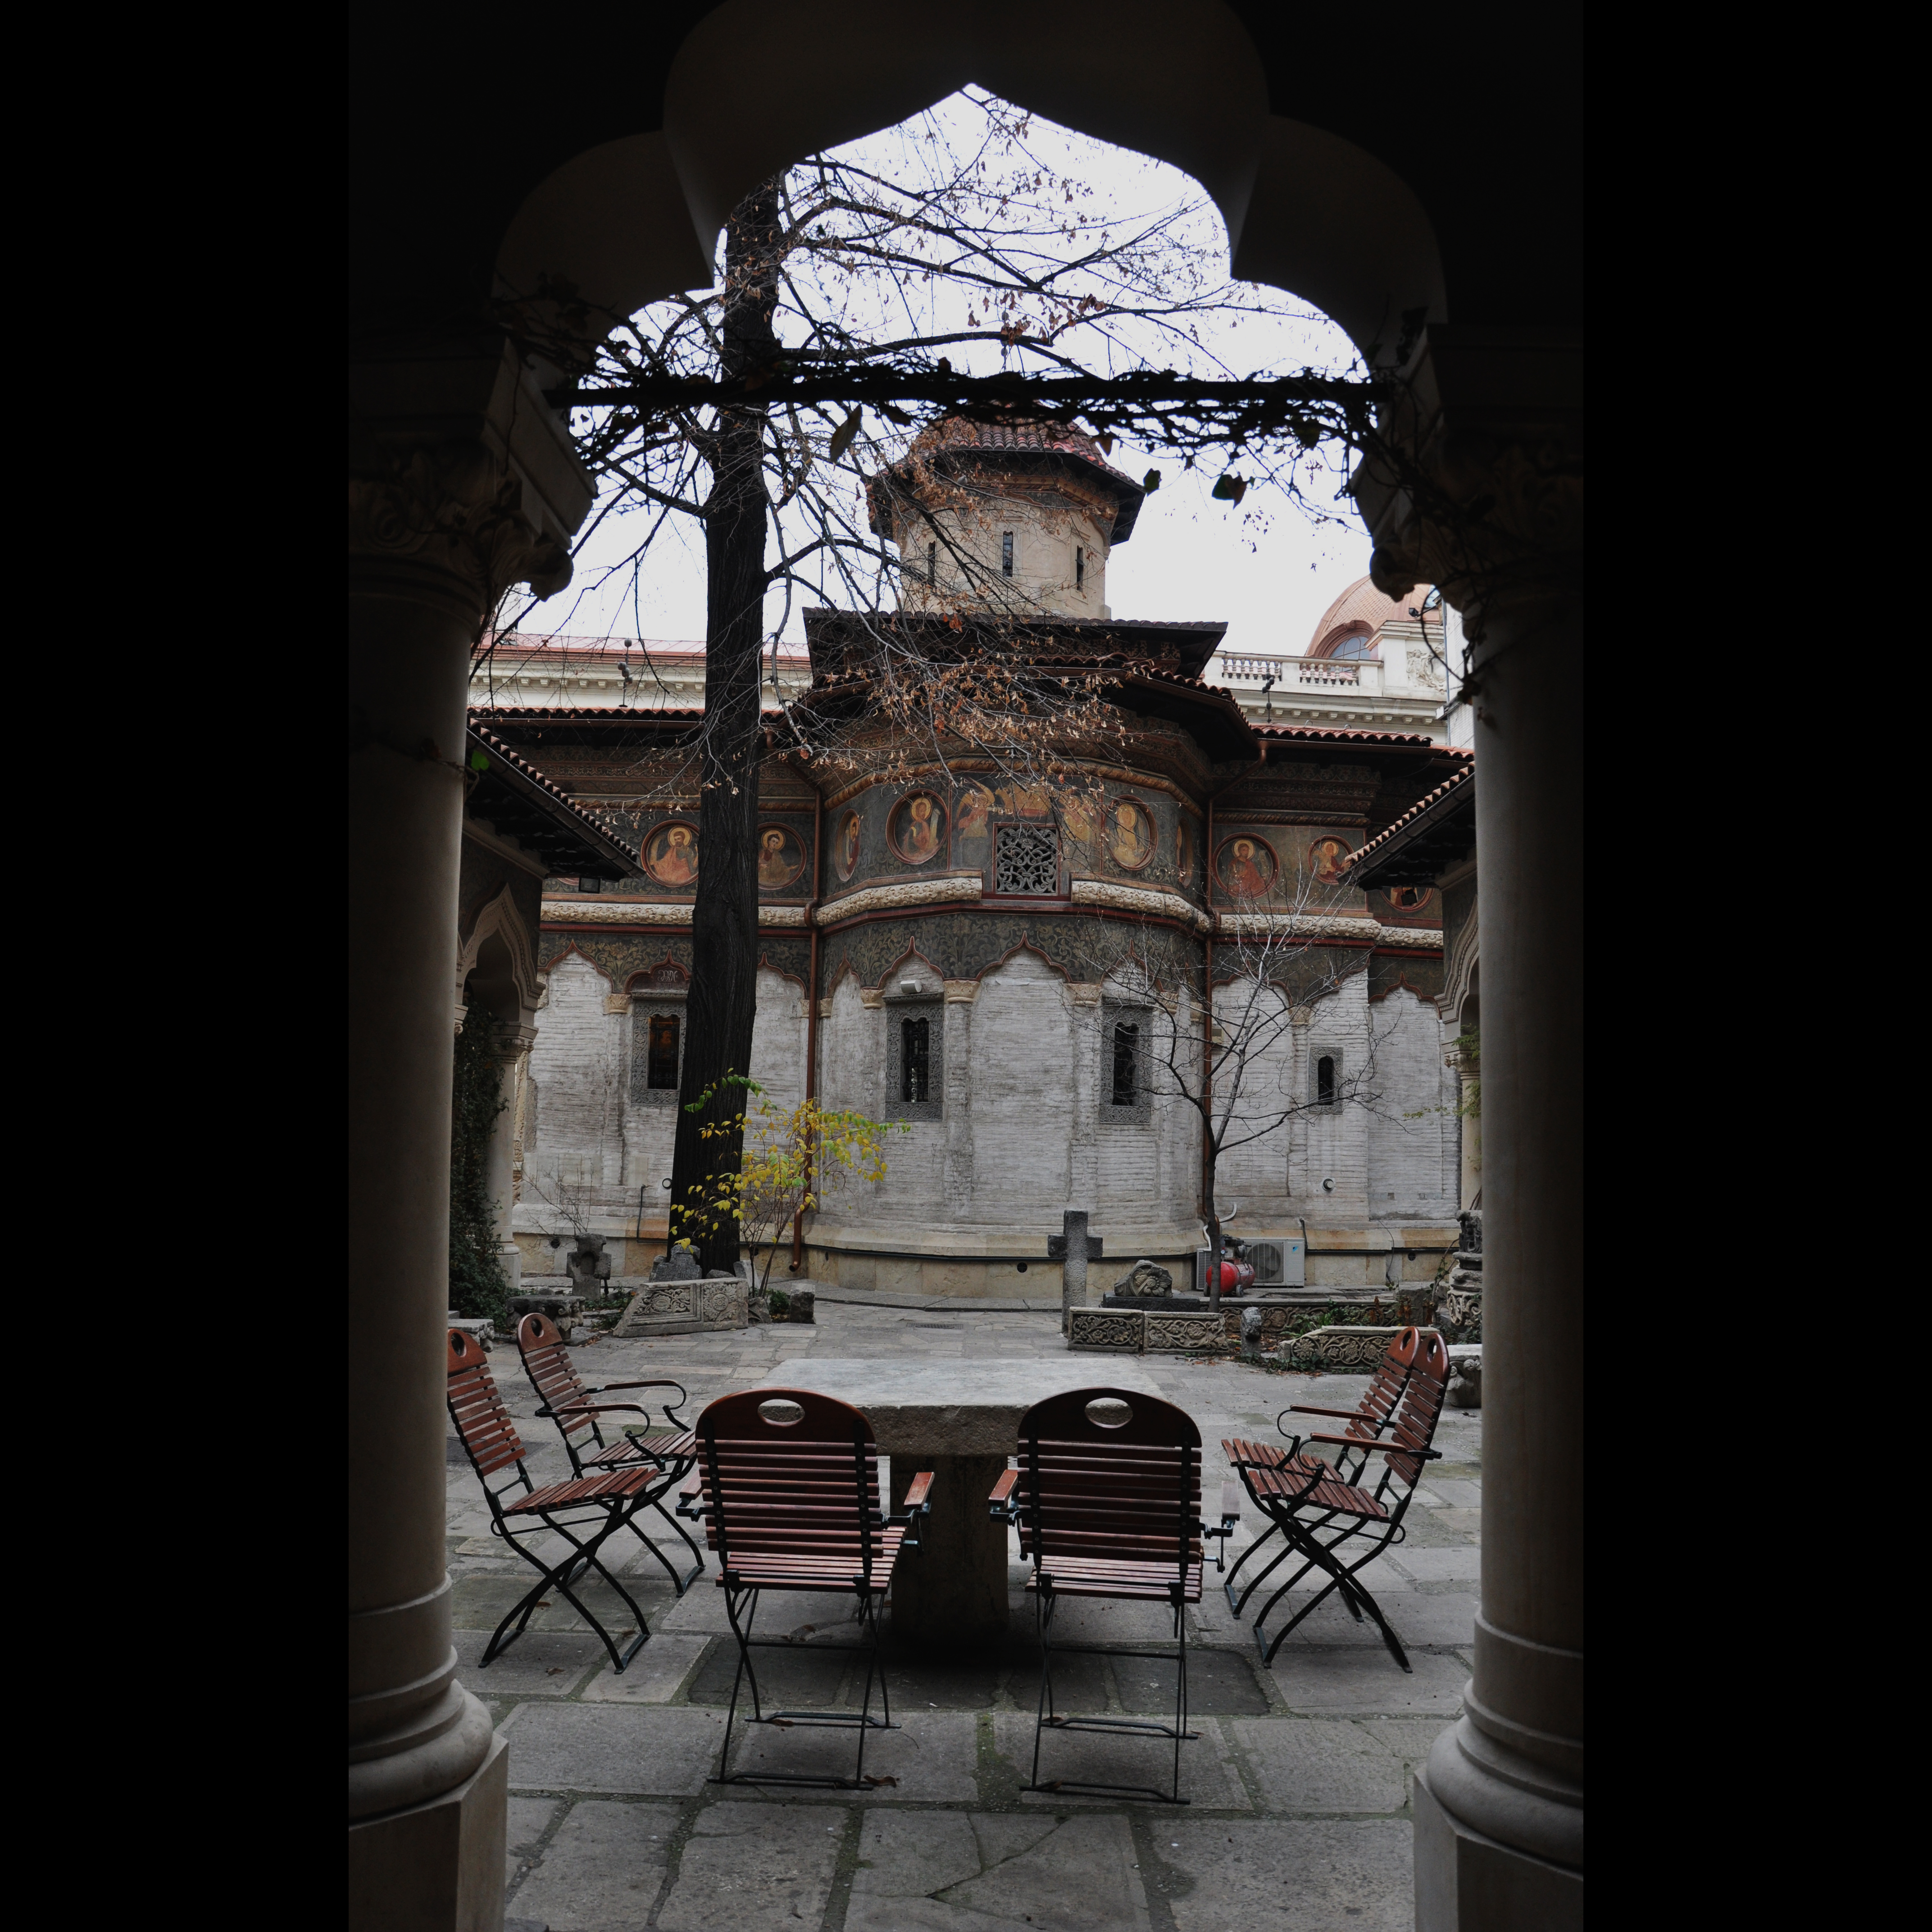
architecture, white, photography, house, building, photo, europe, arch, religion, church, christian, lighting, photos, religious, de, temple, monastery, churches, photograph, shrine, fotografie, christianity, romana, image, arc, orthodox, eastern, romania, bucharest, convent, bor, biserica, arhitectura, orthodoxy, romanian, ortodoxa, ortodox, manastire, ortodoxia, ortodoxie, ecclesiastical, bisericeasc, cladire, edificiu, bucuresti, stavro, stavropoleos, cre tinism, cre tin